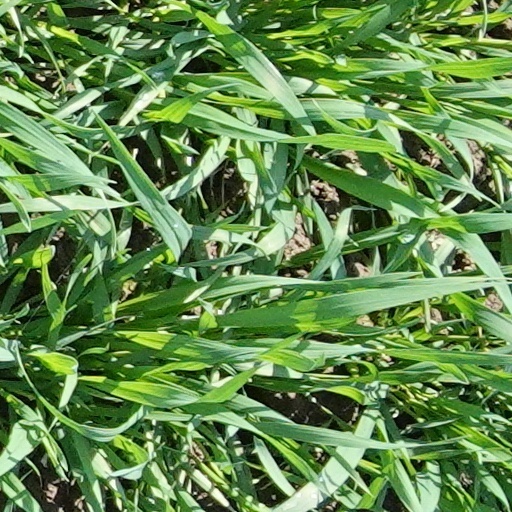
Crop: wheat